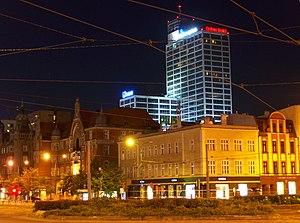
Une zone urbaine élargie aussi appelée zone urbaine fonctionnelle est une donnée statistique géographique créée pour permettre une comparaison plus pertinente des populations urbaines. Elle répond ainsi aux différentes méthodes de calcul des aires urbaines, celle utilisée par l’Insee étant relativement semblable à la méthode employée ici.
"La Région urbaine de Katowice est une conurbation située en Silésie, Pologne. Elle est fréquemment désignée sous l'acronyme ""GOP"" en polonais : GOP - Górnośląski Okręg Przemysłowy - Région industrielle de Haute-Silésie.